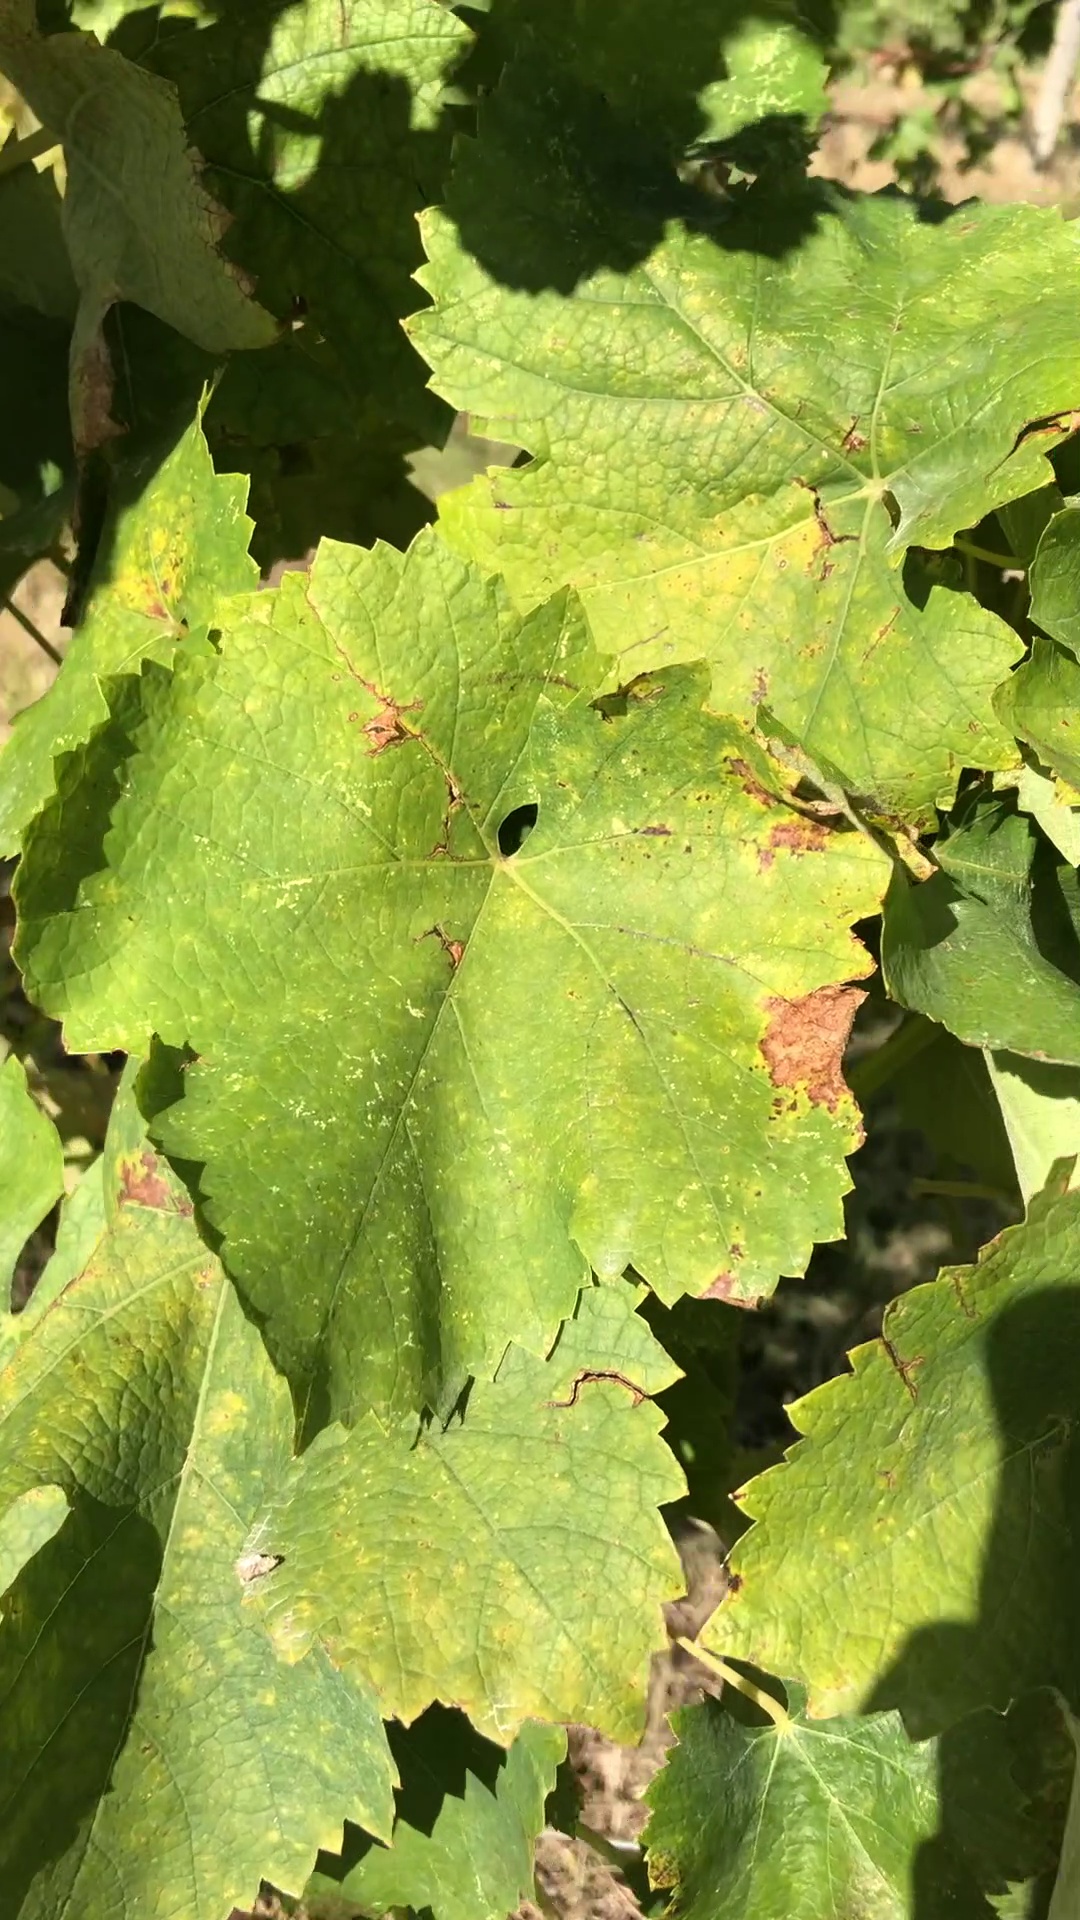
Label: healthy